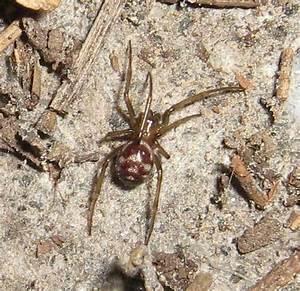
spider